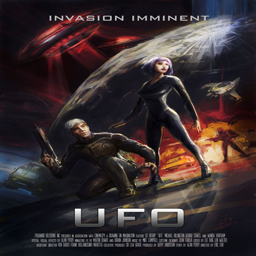
concept art for the proposed movie based